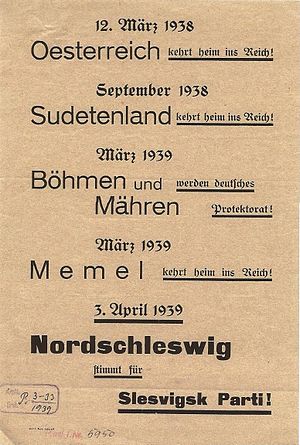
Slesvigsk Parti
Valgplakat fra 1939
Slesvigsk Partis valgplakat fra 1939
Slesvigsk Parti er et politisk parti, som blev dannet i 1920, og som repræsenterer det tyske mindretal i Nordslesvig og Danmark i øvrigt.